Mary Louise Rasmuson

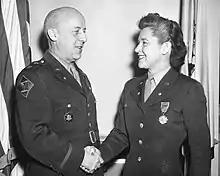
Lt. Col. Mary Louise Milligan receives the Legion of Merit from Maj. Gen. Willard S. Paul, Director of Personnel and Administration, 1946.

She worked up the ranks, and in 1957, President Dwight Eisenhower appointed Milligan director of the Women's Army Corps and in 1961, President John F. Kennedy reappointed her.